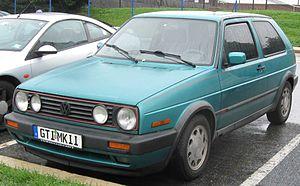
La Golf est un modèle d'automobile lancé par Volkswagen en 1974 afin d'amener un véhicule compact de 3,705 mètres de long et à hayon sur le marché. Elle est le troisième modèle à traction de la marque après la K70 en 1970 et la Passat en 1973. Dessinée par Giorgetto Giugiaro, elle sort en 1974 et remporta immédiatement le succès. Les moteurs 1,1 litre de 50 ch ou 1,5 litre de 70 ch sont placés transversalement à l'avant, à la différence des Volkswagen Passat et Audi 80.